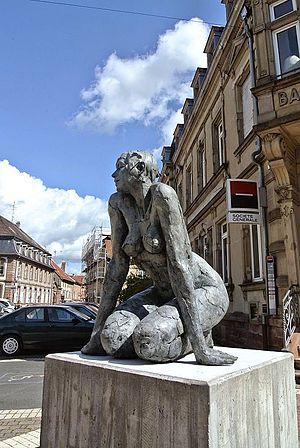
Élisabeth Cibot est une artiste sculpteur née le 4 mai 1960 à Nantes.